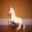
Label: horse